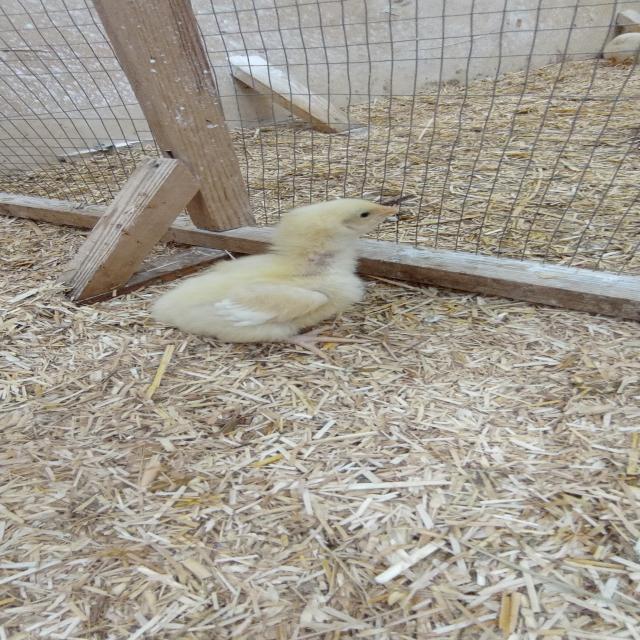
Weight: 186 g